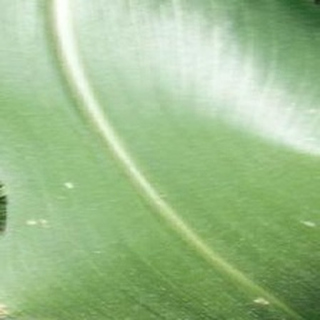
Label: healthy_corn